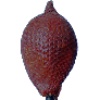
Label: salak